Fragmentary Troia Chronicle

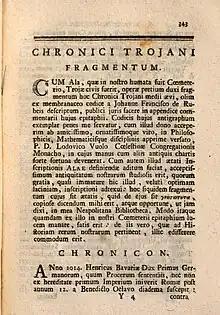
First page of the oldest surviving edition of the "Troia Chronicle" from 1782

The Fragmentary Troia Chronicle is a short, anonymous Latin history of the south Italian city of Troia and the bishops of Troia in the 11th and 12th centuries. The text as it has come down is fragmentary and incomplete. It is a hybrid text, containing annals, a short hagiographical section and partial copies of charters. Due to the poor transmission of the text, its authenticity and reliability have been questioned.